Caladenia decora

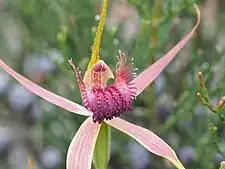
"Caladenia decora" labellum detail

"Caladenia decora" is a terrestrial, perennial, deciduous, herb with an underground tuber and which grows as a solitary plant or in small clumps. It has a single, erect, linear, hairy leaf, long and wide. The leaf is pale green and has purple-red blotches near its base.